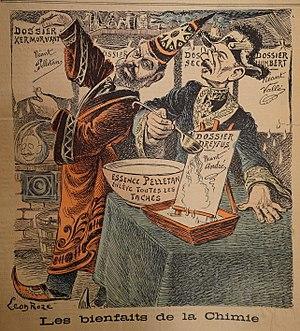
journal l'étrille dans le fond de la bibliothèque de reims.
Louis Joseph Nicolas André, né à Nuits-Saint-Georges le 28 mars 1838 et mort à Dijon le 18 mars 1913, est un général français et un ministre de la Guerre de la IIIᵉ République. Réputé dans les milieux scientifiques, brillant artilleur, il mena de profondes réformes dans l'armée, et œuvra pour la reconnaissance de l'innocence du capitaine Dreyfus, finalement établie par la Cour de cassation en juillet 1906.